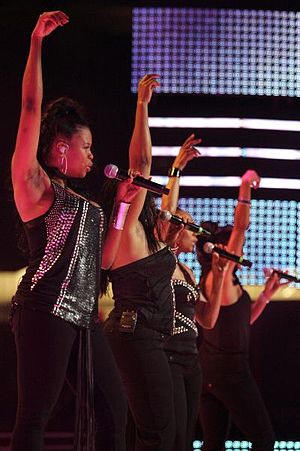
En Vogue
Dawn Robinson, Maxine Jones, Terry Ellis, og Cindy Herron
En Vogue er en amerikansk R&B-kvartet fra Oakland, Californien. Gruppen blev skabt af producerne Denzil Foster og Thomas McElroy.